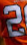
Number: 2